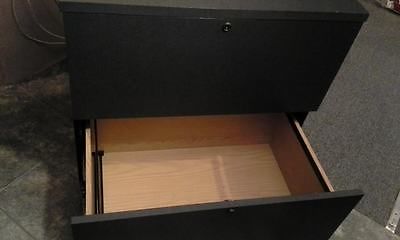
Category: cabinet